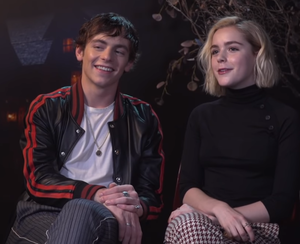
Ross Shor Lynch né le 29 décembre 1995 à Littleton dans l'État du Colorado est un acteur, chanteur, musicien et danseur américain.
Les Nouvelles Aventures de Sabrina, ou Les Aventures effrayantes de Sabrina au Québec, est une série télévisée américaine développée par Roberto Aguirre-Sacasa et diffusée depuis le 26 octobre 2018 partout dans le monde sur le service Netflix, incluant les pays francophones.